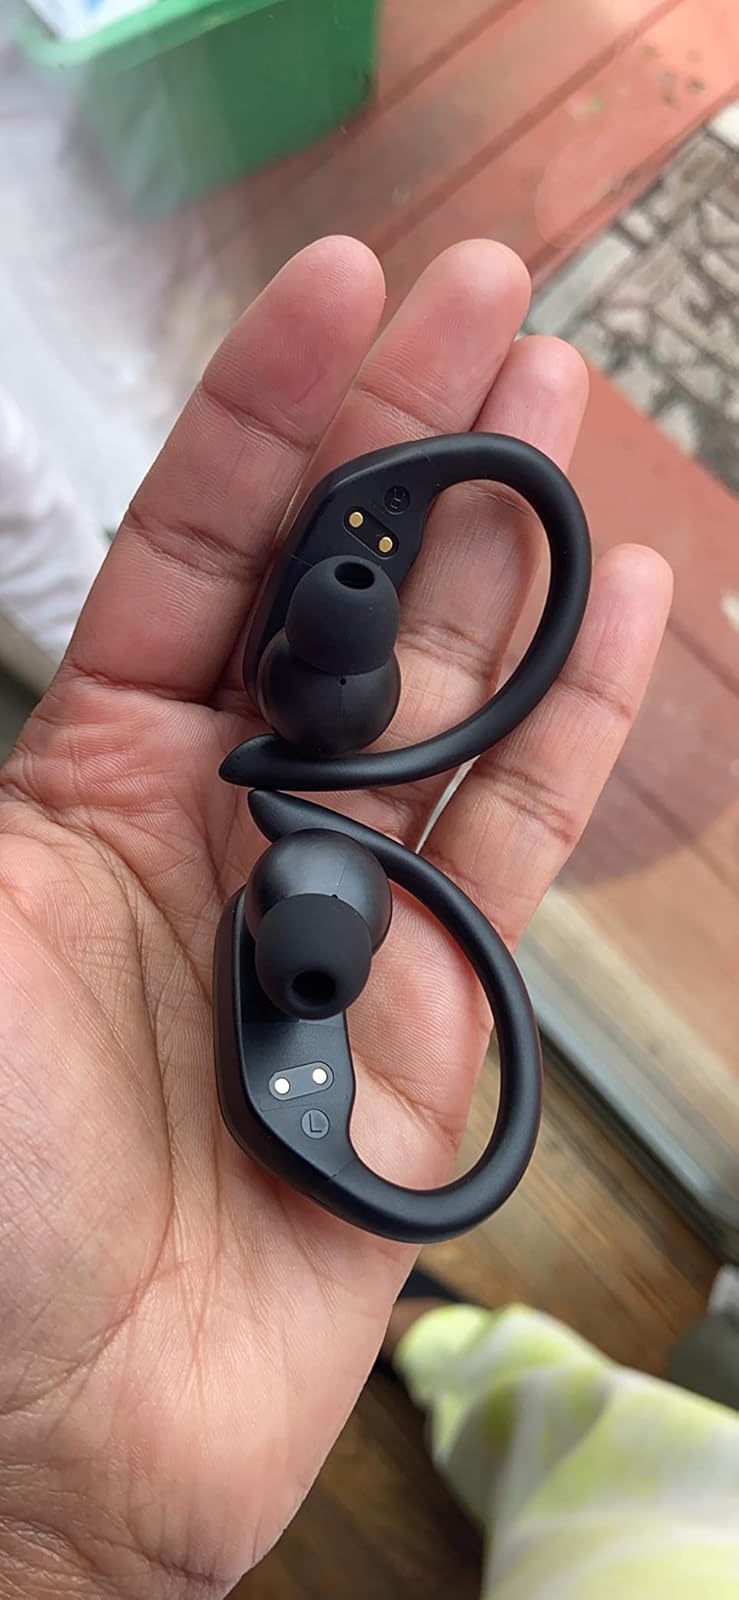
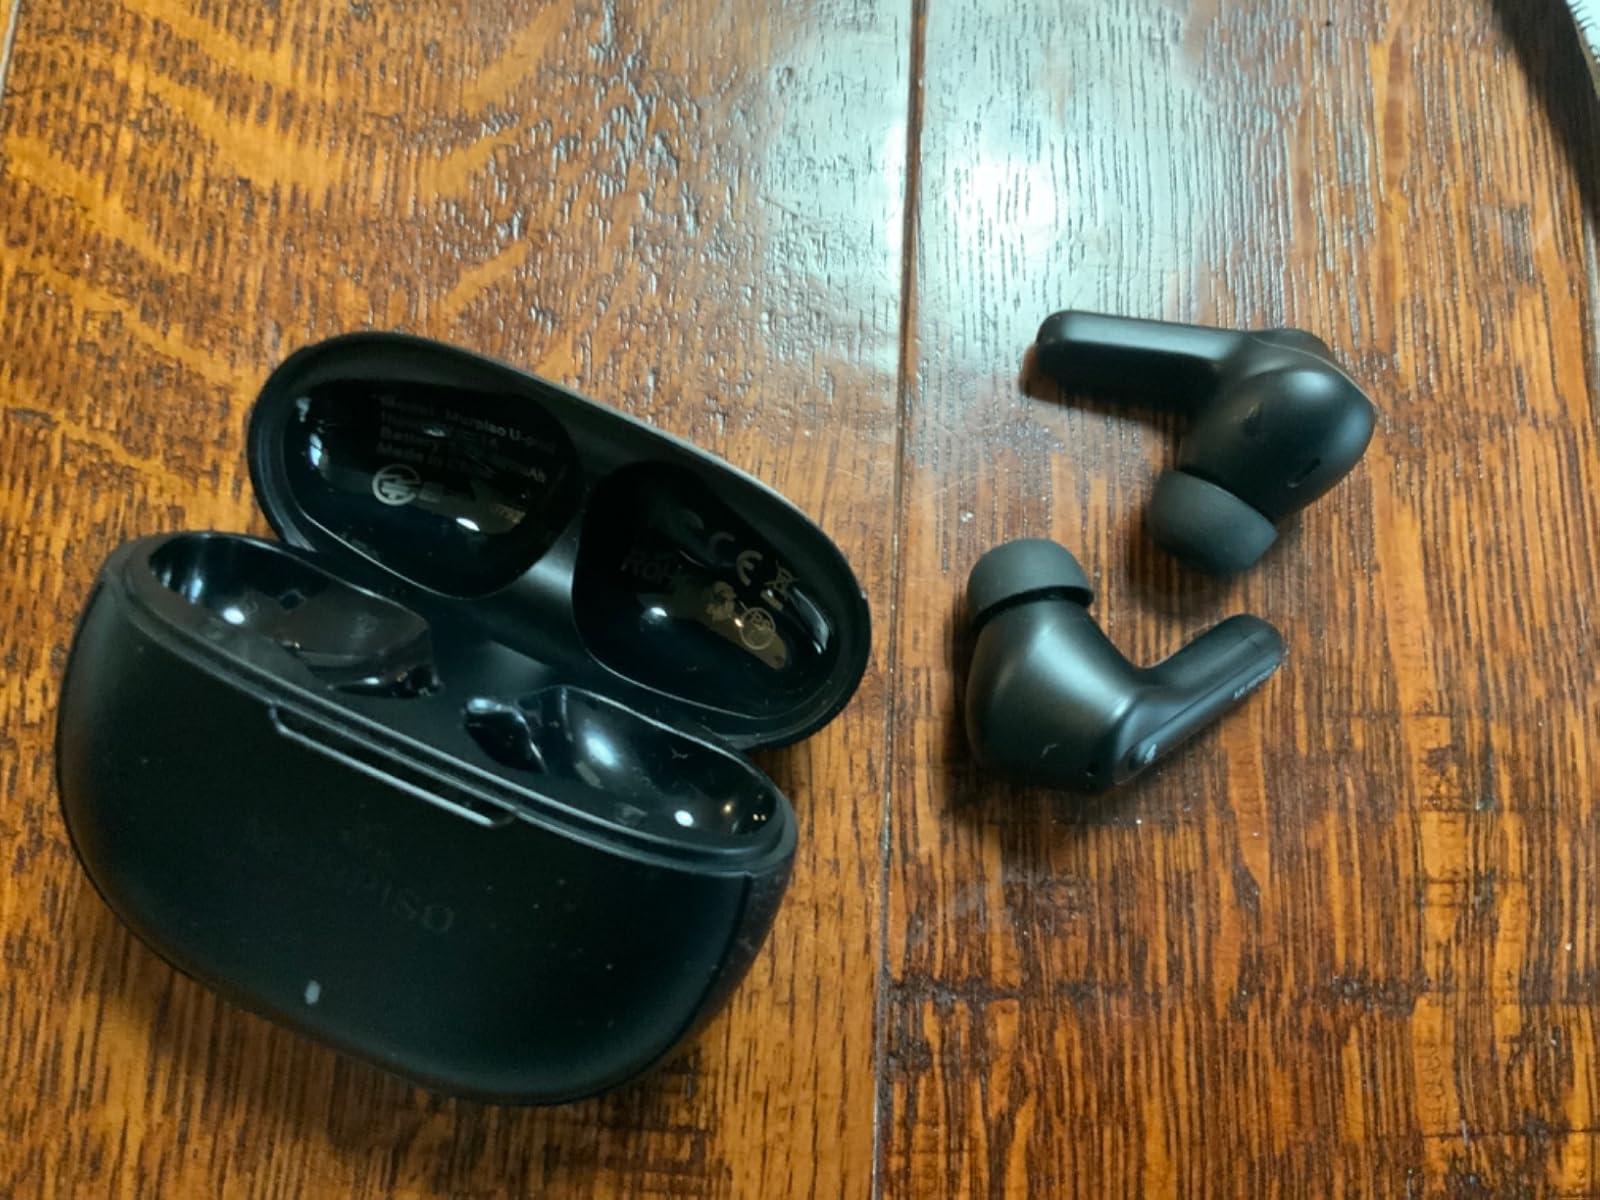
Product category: earbuds
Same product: no